George Gibbs (Australian footballer)

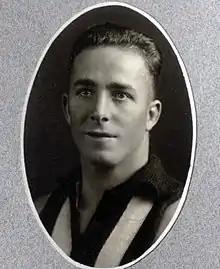
Gibbs during his Collingwood career

George Gibbs (3 October 1905 – 27 February 1987) was an Australian rules footballer who played with Fitzroy and Collingwood in the Victorian Football League (VFL).